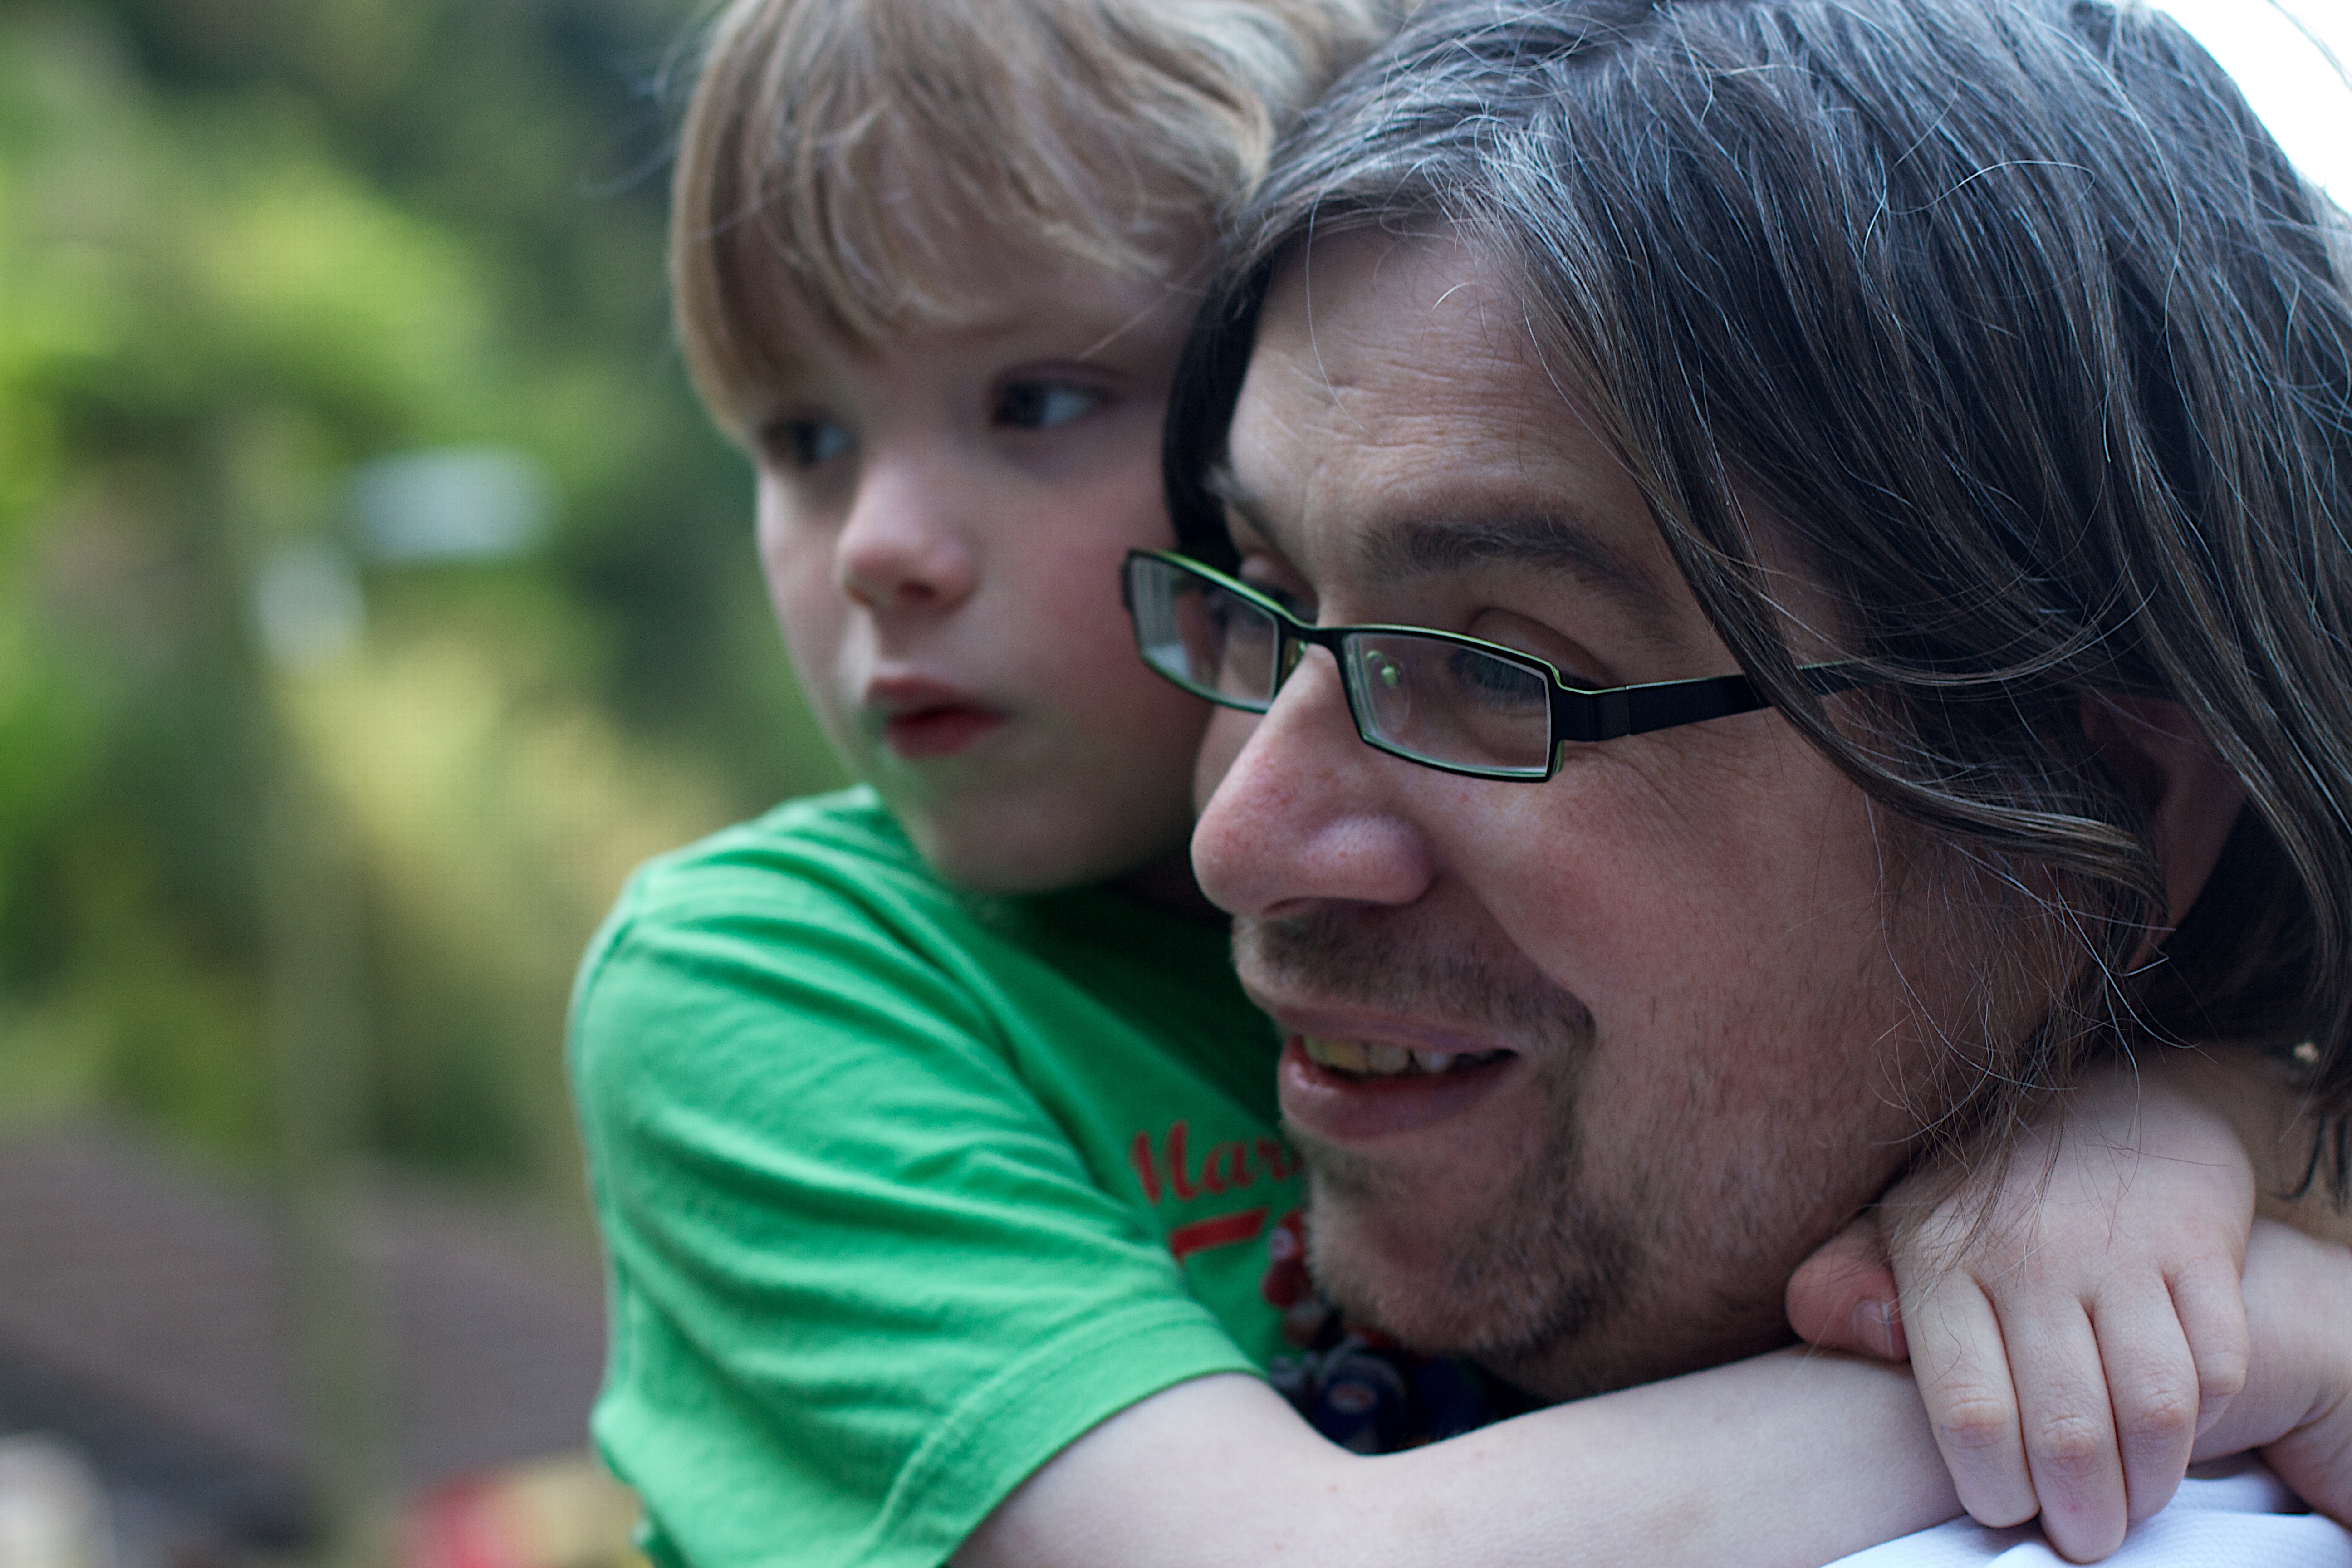
man, person, people, girl, woman, male, portrait, child, facial expression, smile, face, family, nose, mother, infant, toddler, eye, glasses, head, skin, emotion, interaction, portrait photography